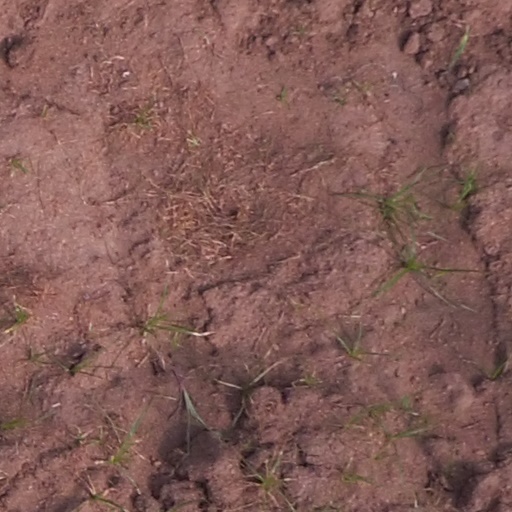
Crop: maize; corn